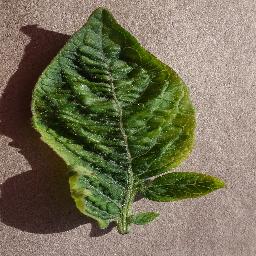
Label: Tomato___Tomato_Yellow_Leaf_Curl_Virus